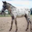
Label: horse